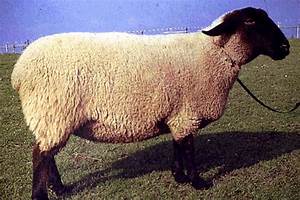
Label: sheep